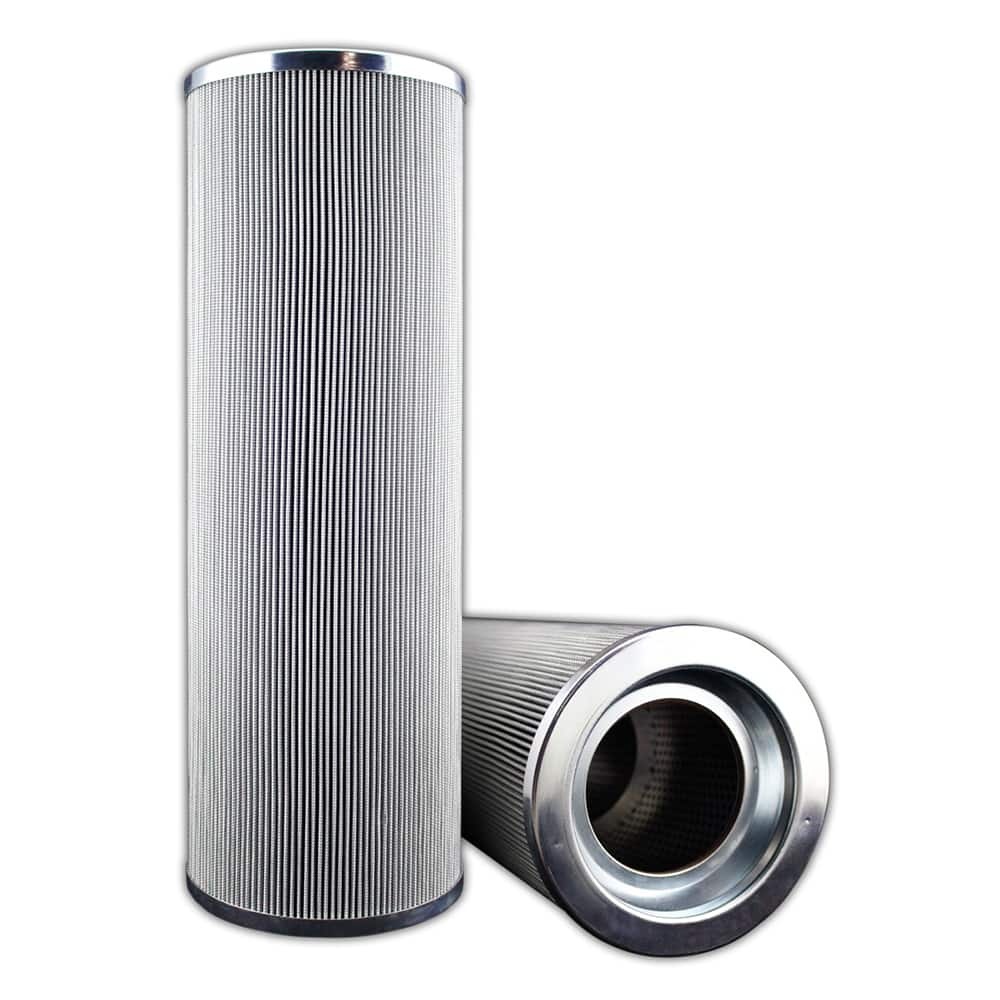
Replacement/Interchange Hydraulic Filter Element: Microglass, 25  µ Microglass
Item #: 14689574 Brand: Main Filter Model #: MF0336965 Product Specifications Filter Type Replacement/Interchange Hydraulic Filter Media Type Microglass OEM Cross Reference Number PALL HC8400FUT16Z Micron Rating 25 Parker Part Number HC8400FUT16Z Schroeder Part Number HC8400FUT16Z Hydac Part Number HC8400FUT16Z Hycon Part Number HC8400FUT16Z
Brand: Main Filter
Category: Hardware > Plumbing > Plumbing Fixture Hardware & Parts > Faucet Accessories